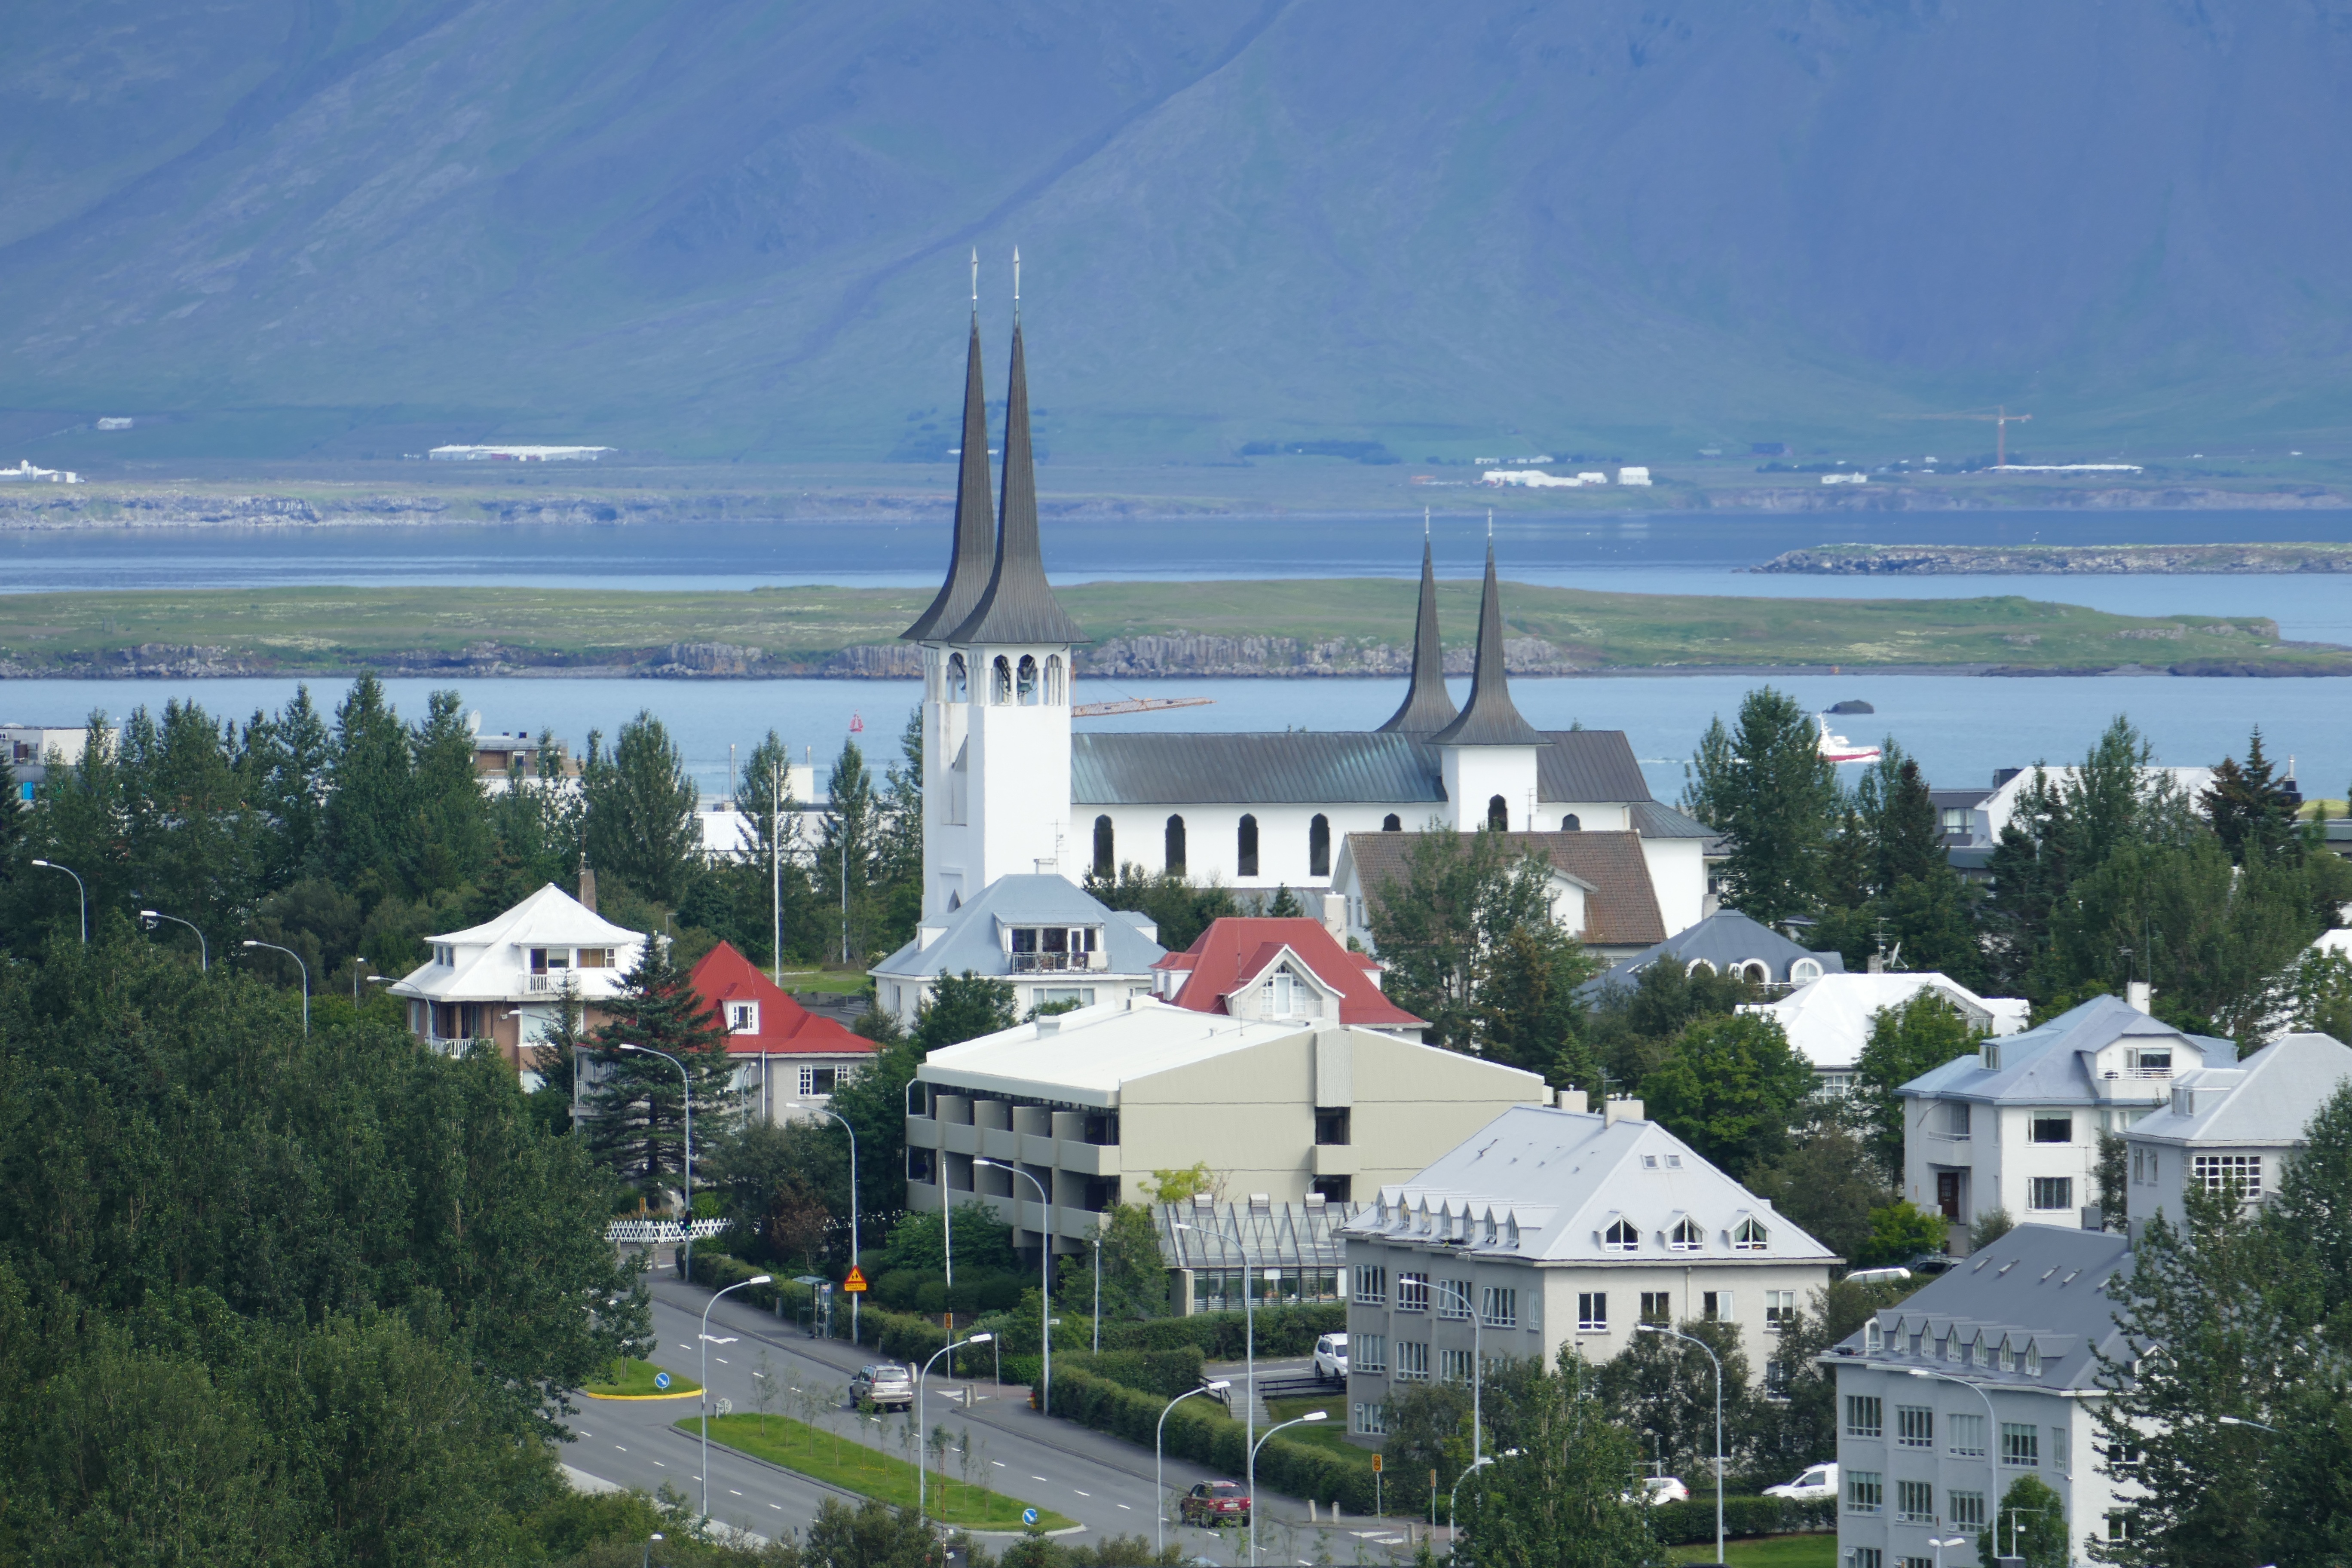
sea, coast, town, view, panorama, tower, church, iceland, mountains, outlook, atlantic, reykjavik, residential area